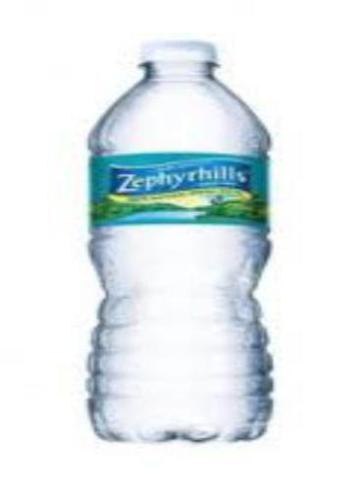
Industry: Food